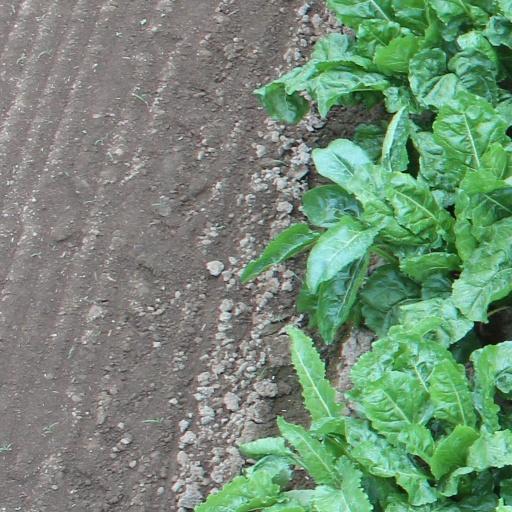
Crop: sugar beet